Runit

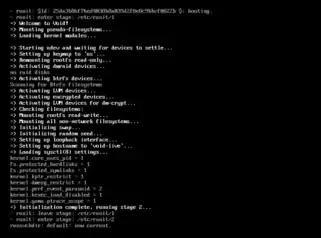
Runit booting Void Linux

Runit focuses on being a small, modular, and portable codebase. In the init role, Runit is split into three stages: one time initialization, process supervision, and halting or rebooting. While the first and third stages must be adapted to the specific operating system they are running on, the second stage is portable across all POSIX compliant operating systems.